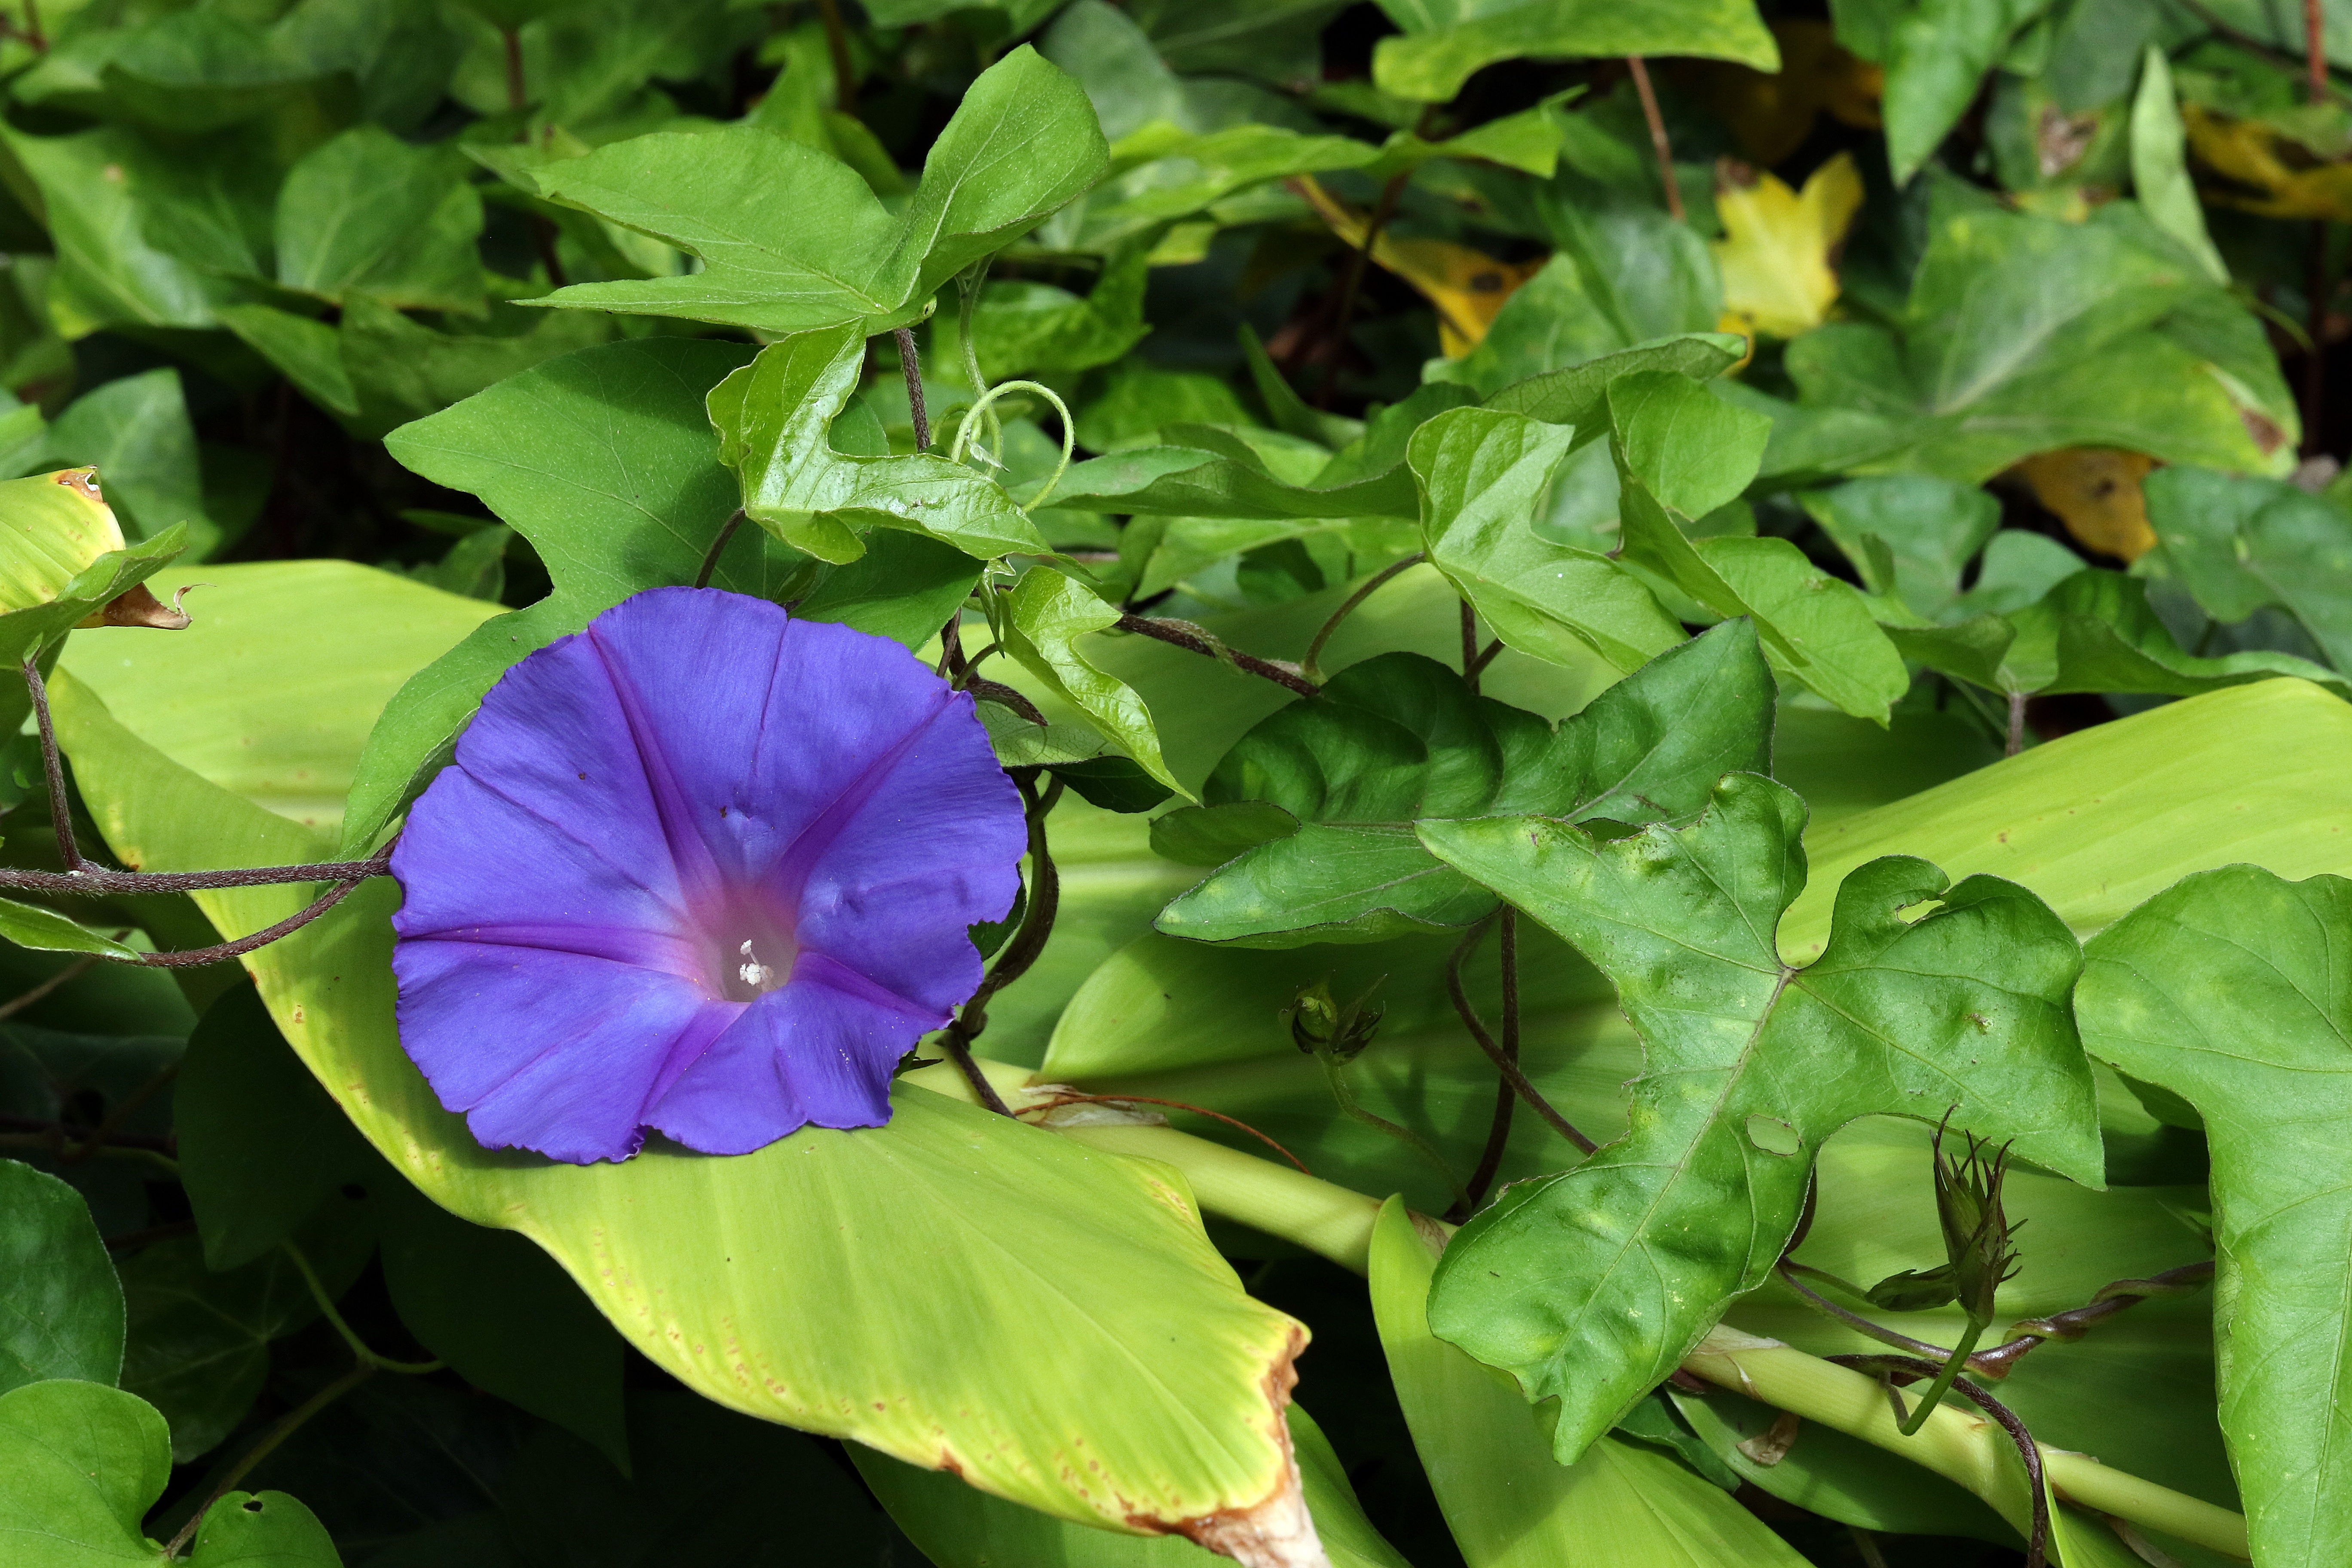
plant, leaf, flower, purple, petal, foliage, green, ivy, botany, garden, flora, wildflower, violet, creeper, morning glory, purple flower, moonflower, macro photography, flowering plant, bindweed, annual plant, land plant, violet family, morning glory family, beach moonflower